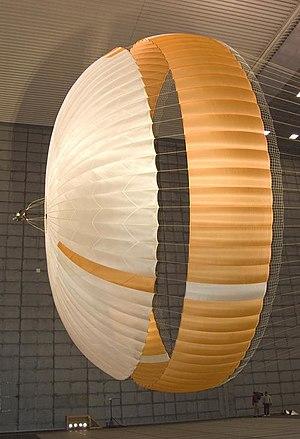
Le Ames Research Center est situé aux États-Unis à Moffett Field, en Californie au cœur de la Silicon Valley. Il a été créé le 20 décembre 1939 en tant que partie du National Advisory Committee for Aeronautics pour assurer une supériorité militaire et civile des Américains en matière d'aviation. Par la suite Ames s'est orienté vers le domaine de l'exploration spatiale et les technologies de l'information. Il ne conserve qu'une activité faible dans le domaine de l'aviation.